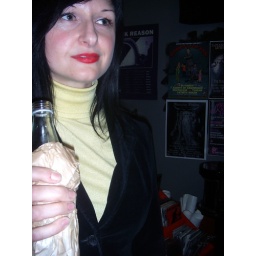
jade and a bottle in a bag